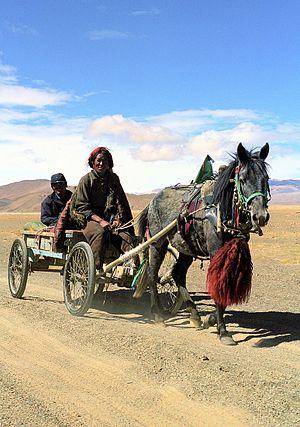
Le cheval au Tibet reste un animal de travail quotidien, mais il est aussi le support d'une multitude de pratiques traditionnelles, notamment l'archerie montée. Le cheval a une place dans les croyances du bouddhisme tibétain, à travers le cheval du vent et la pratique de l'hippomancie par le hennissement.